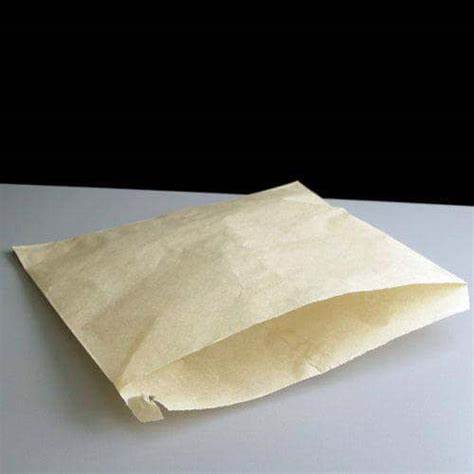
Waste category: paper